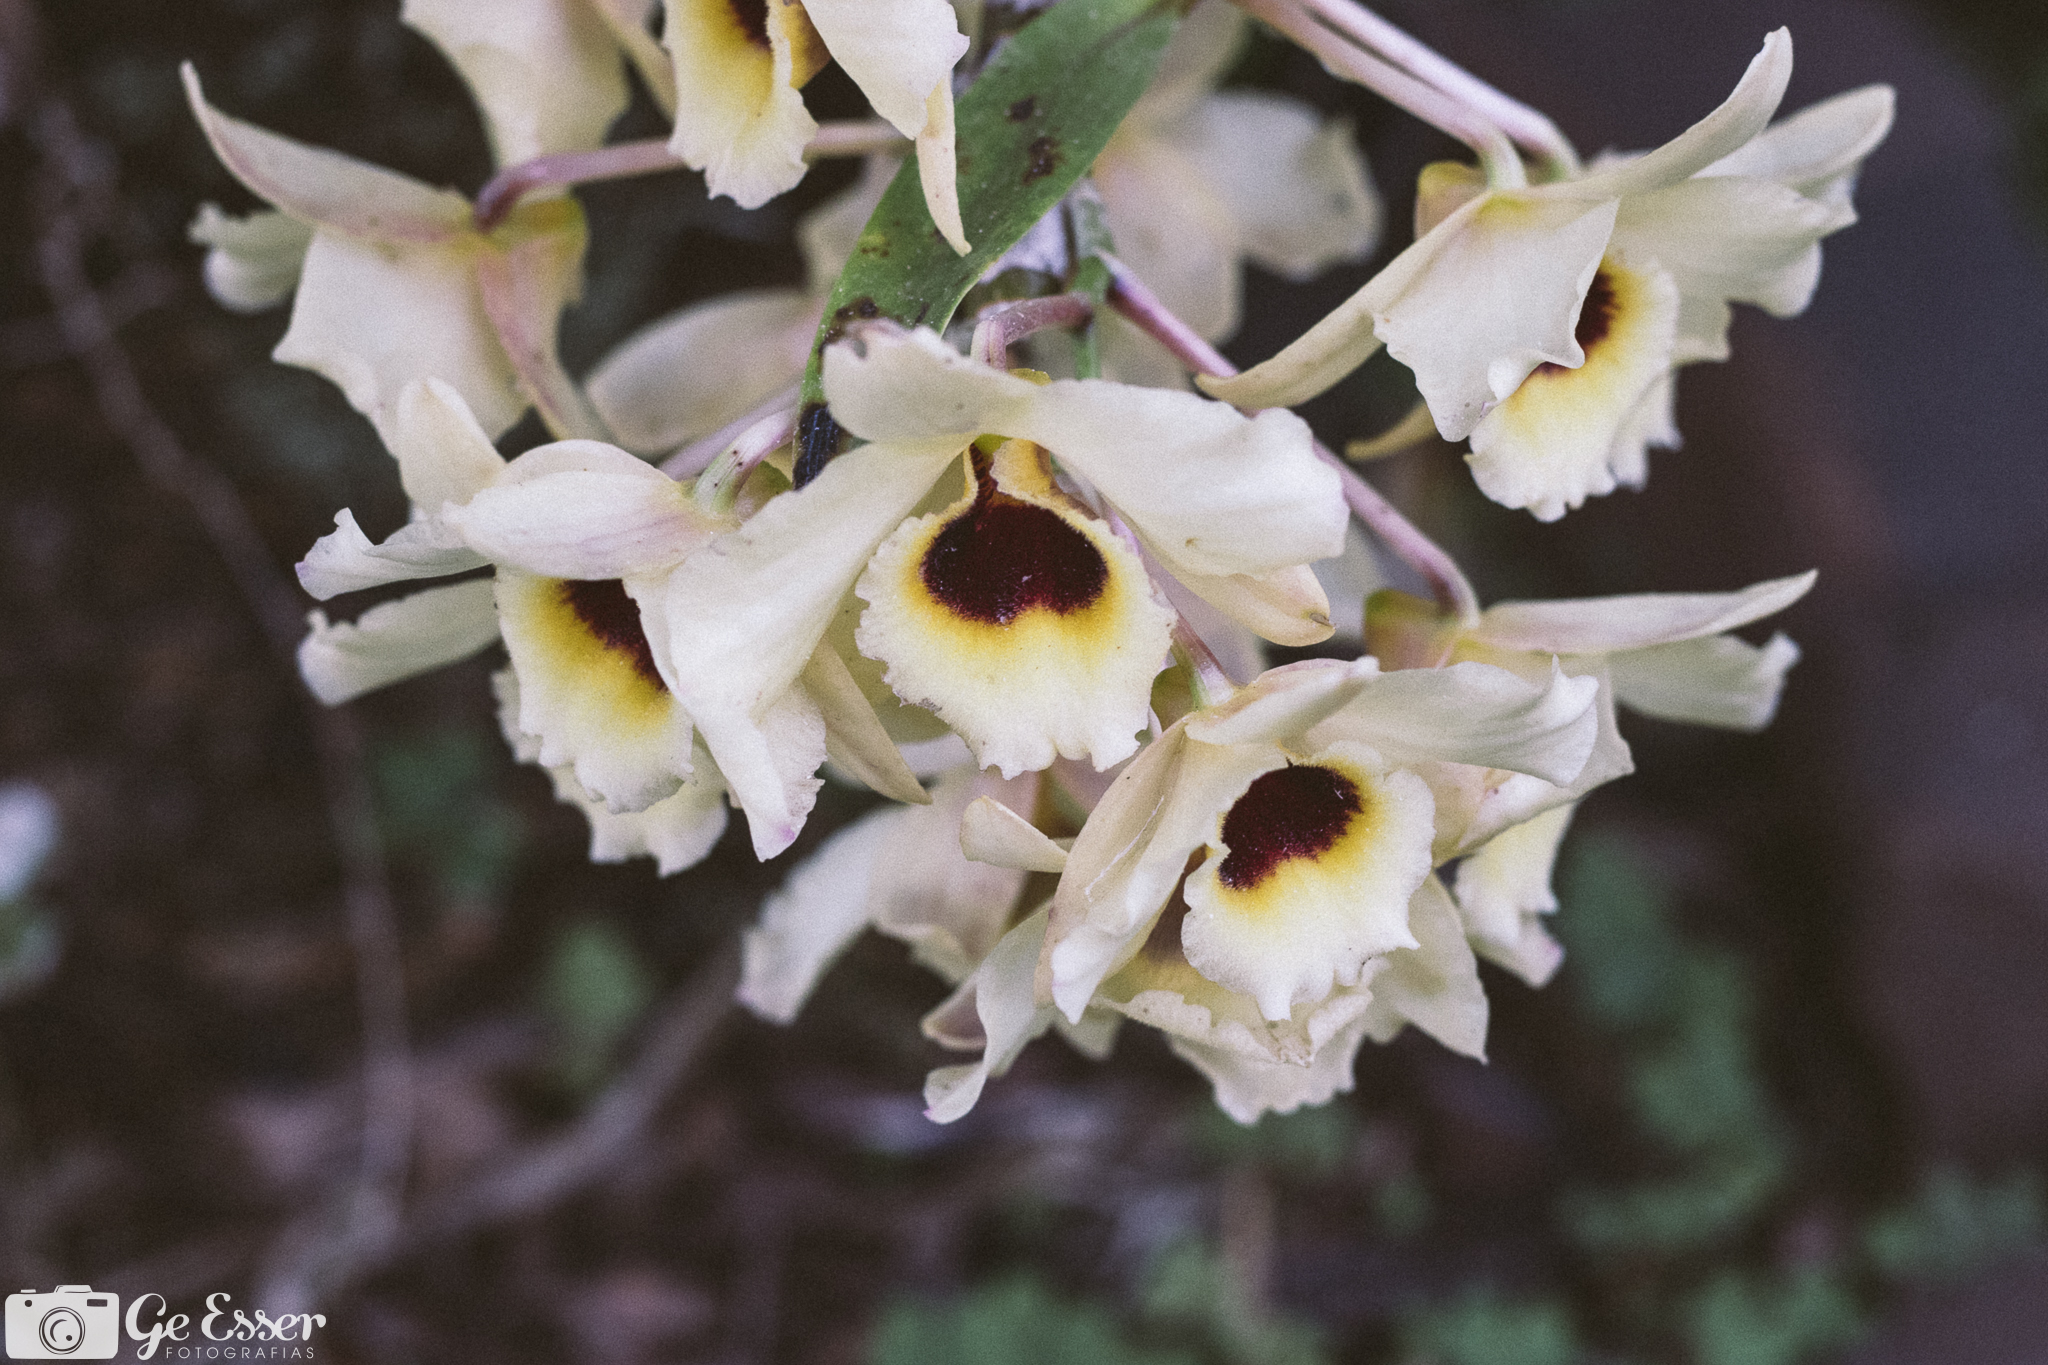
flower, flowering plant, plant, flora, dendrobium, orchid, spring